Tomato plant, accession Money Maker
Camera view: horizontal (90 deg, fisheye); turntable rotation: 120 degrees
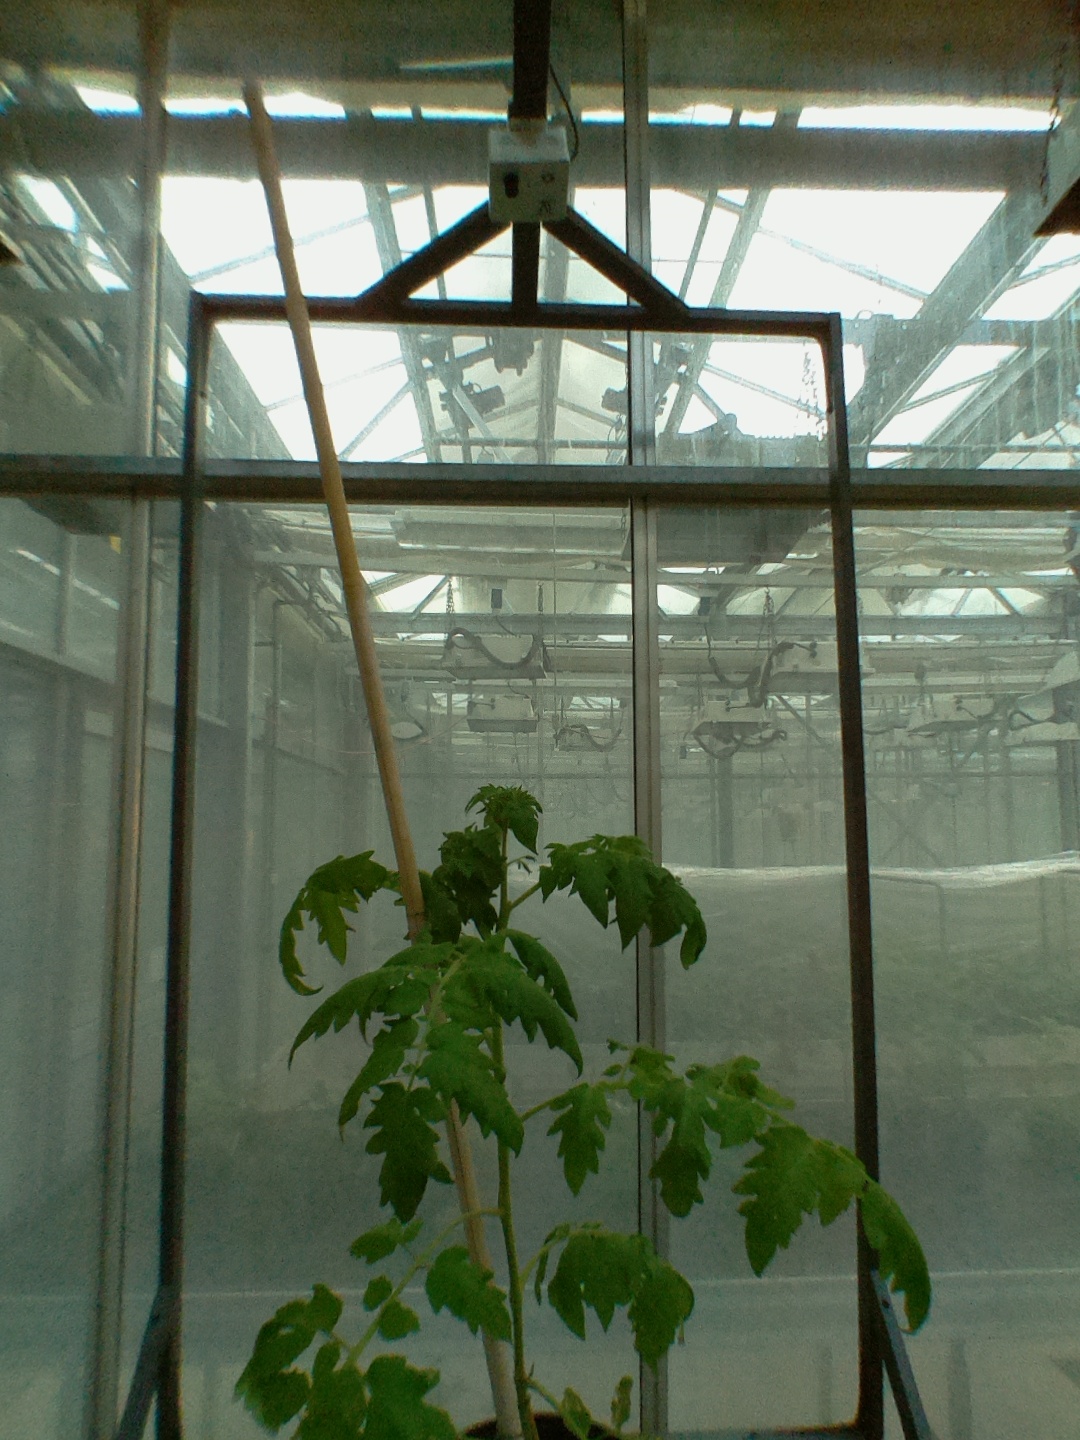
BBCH growth stage 53: 3 inflorescences visible